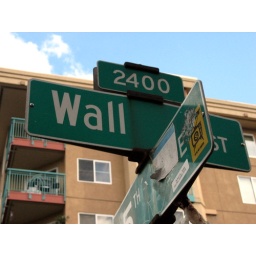
street sign in seattle... far away from new york.